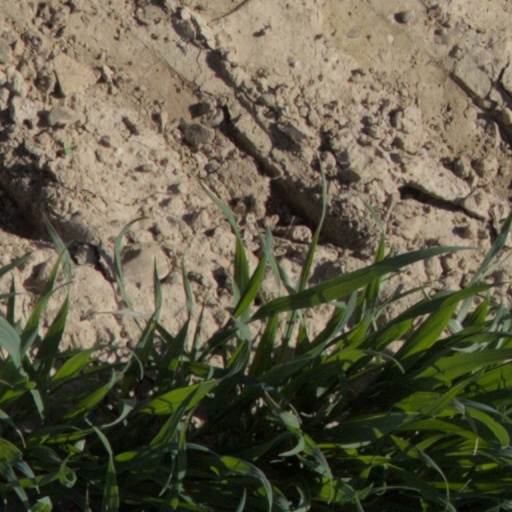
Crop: wheat